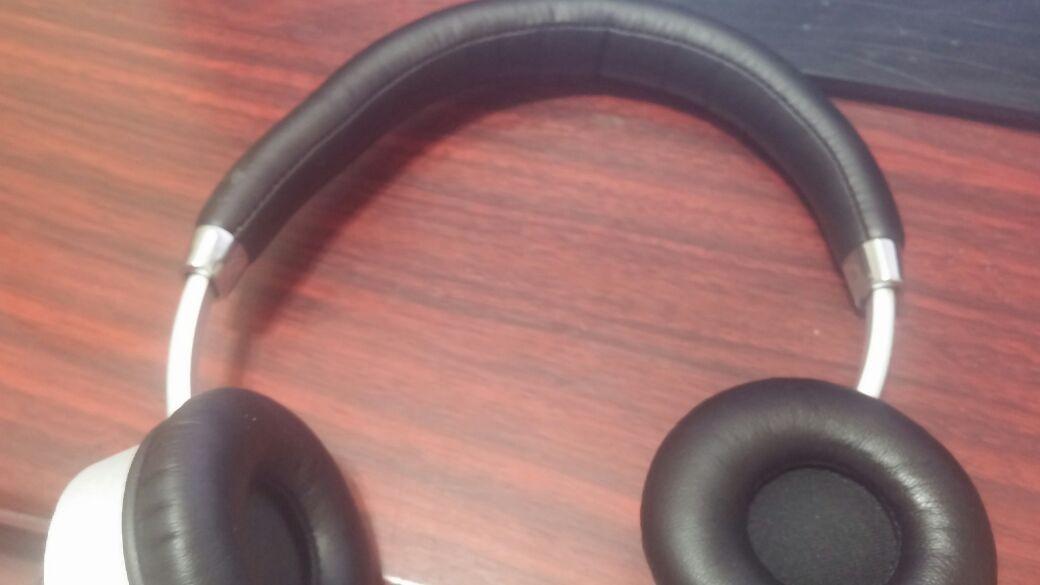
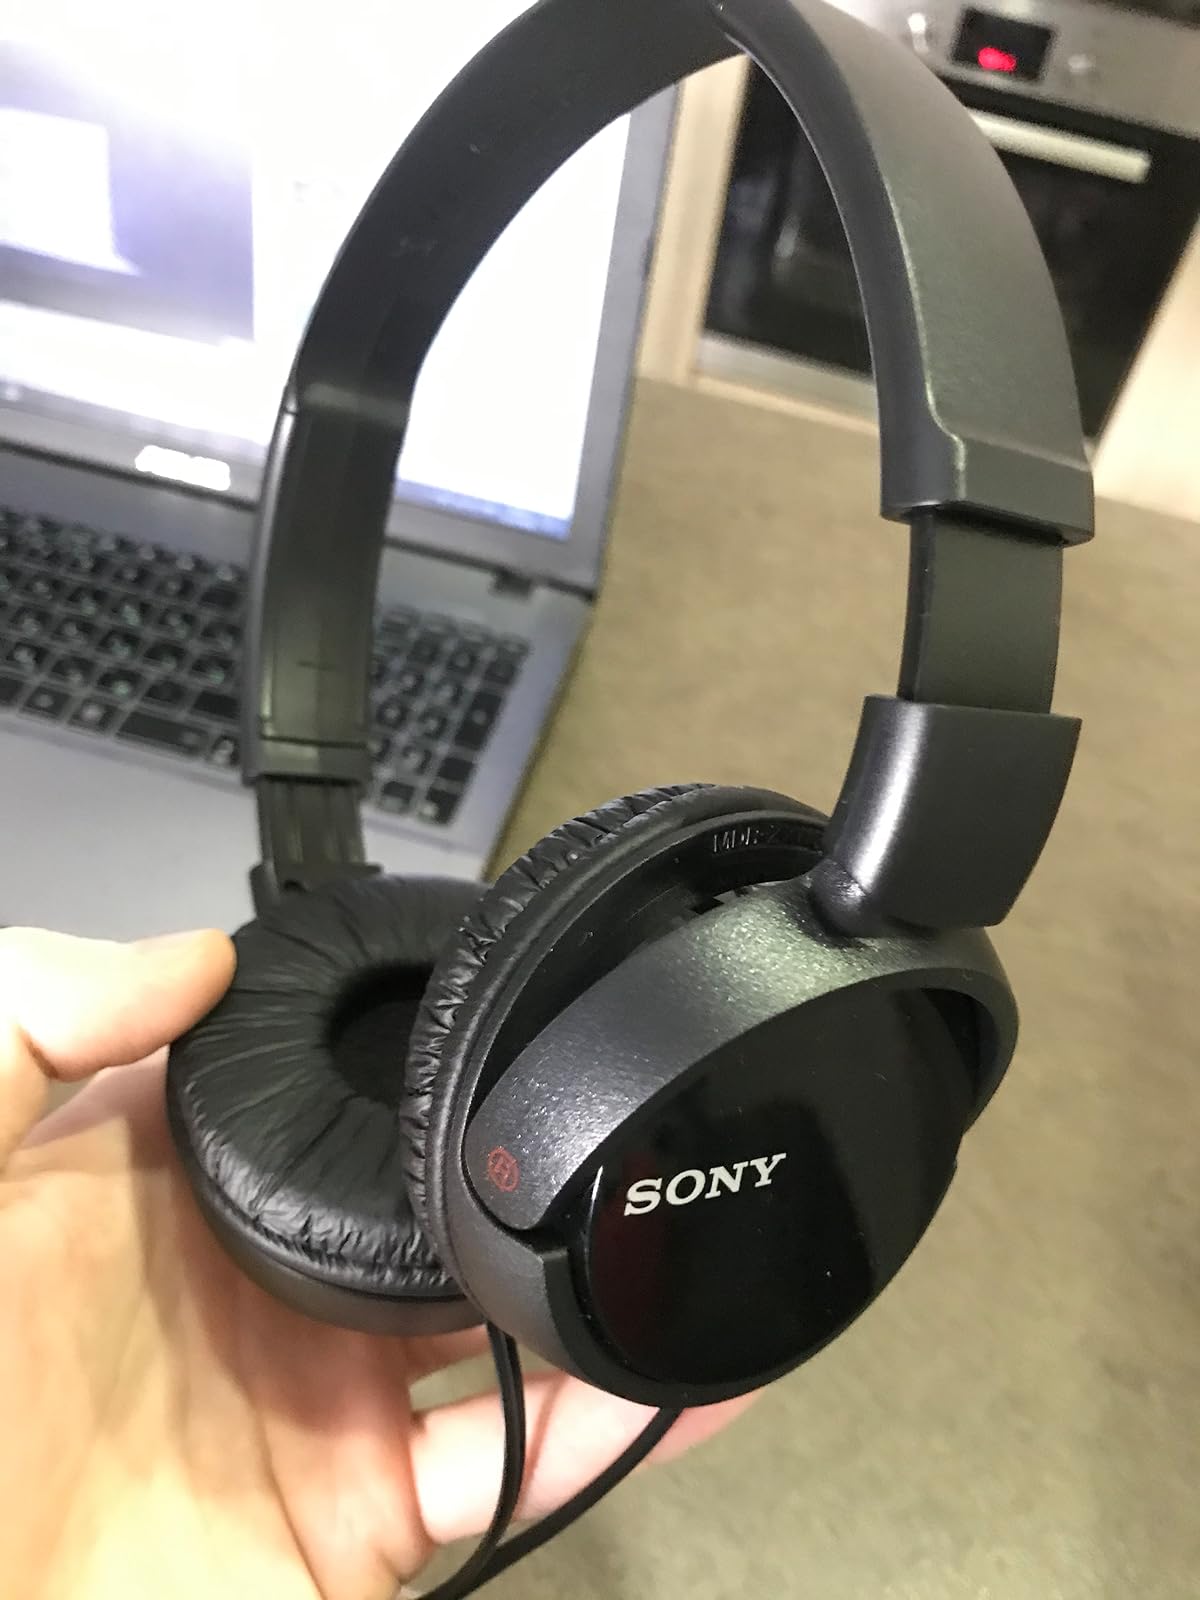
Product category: headphones
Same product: no